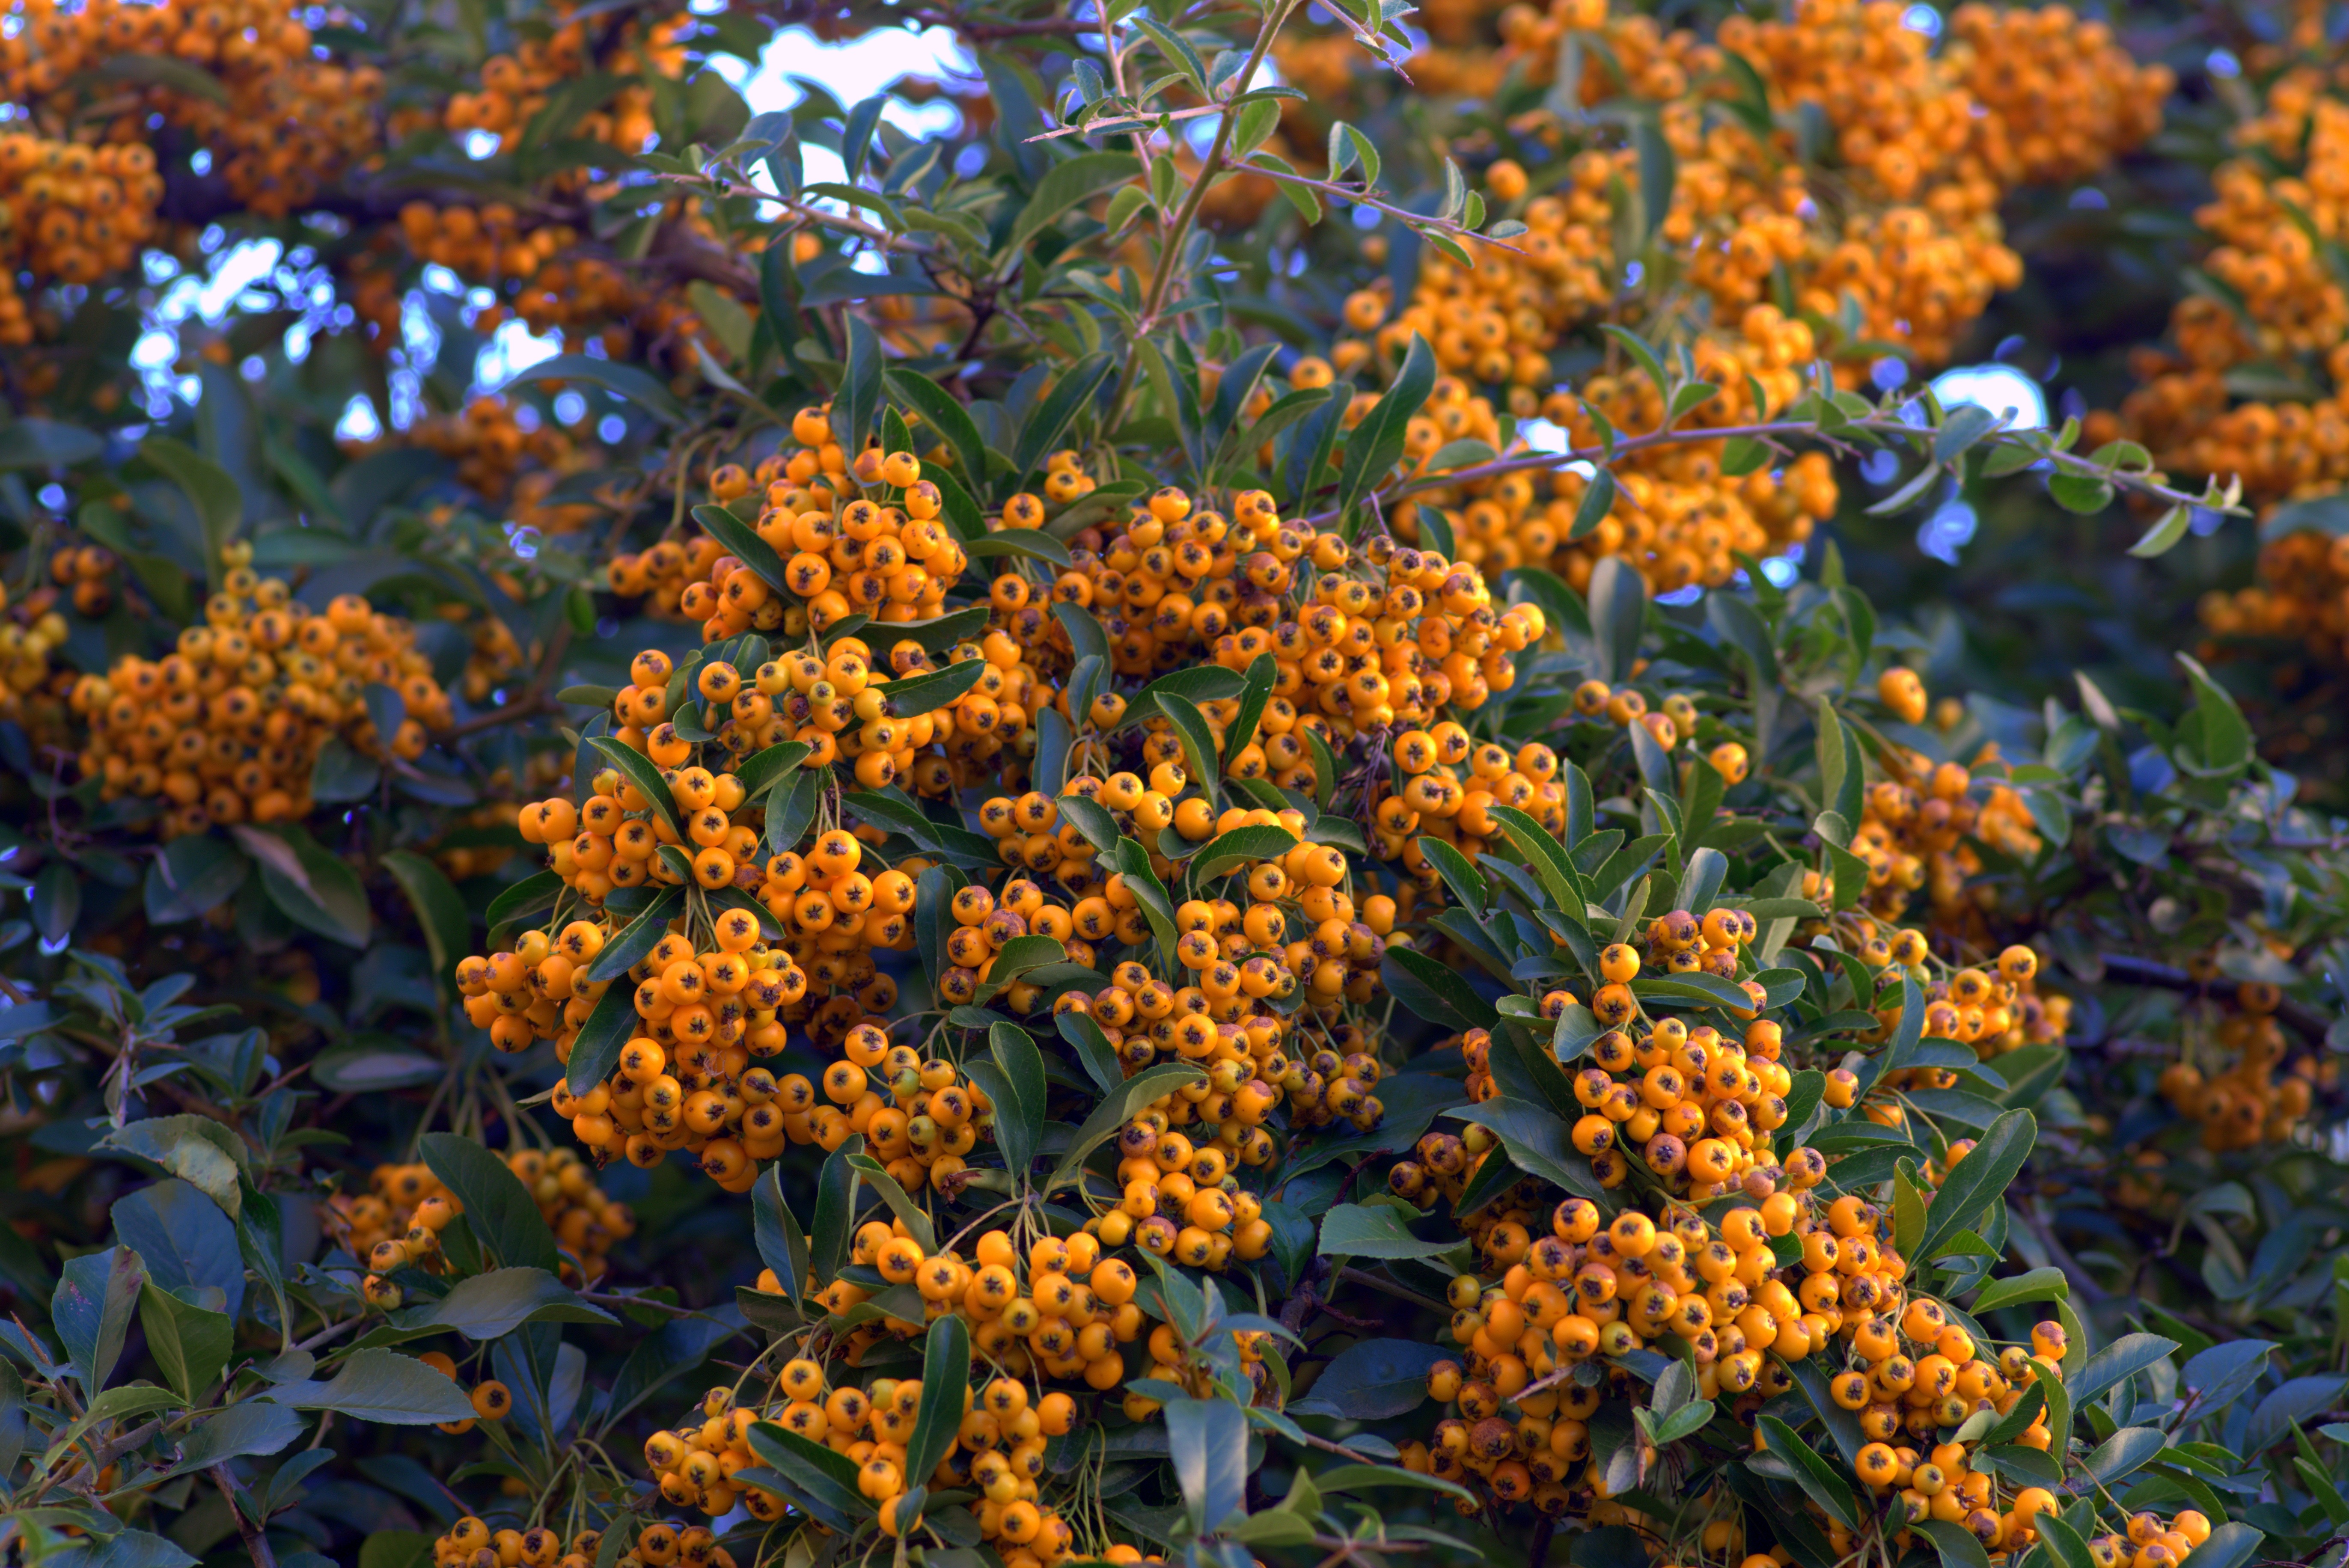
tree, nature, plant, fruit, leaf, flower, bush, produce, evergreen, autumn, botany, yellow, garden, flora, season, wildflower, decorative, shrub, beads, ornamental plants, cotoneaster, minor, mahonia, the bushes, flowering plant, a flower garden, berberis, woody plant, land plant